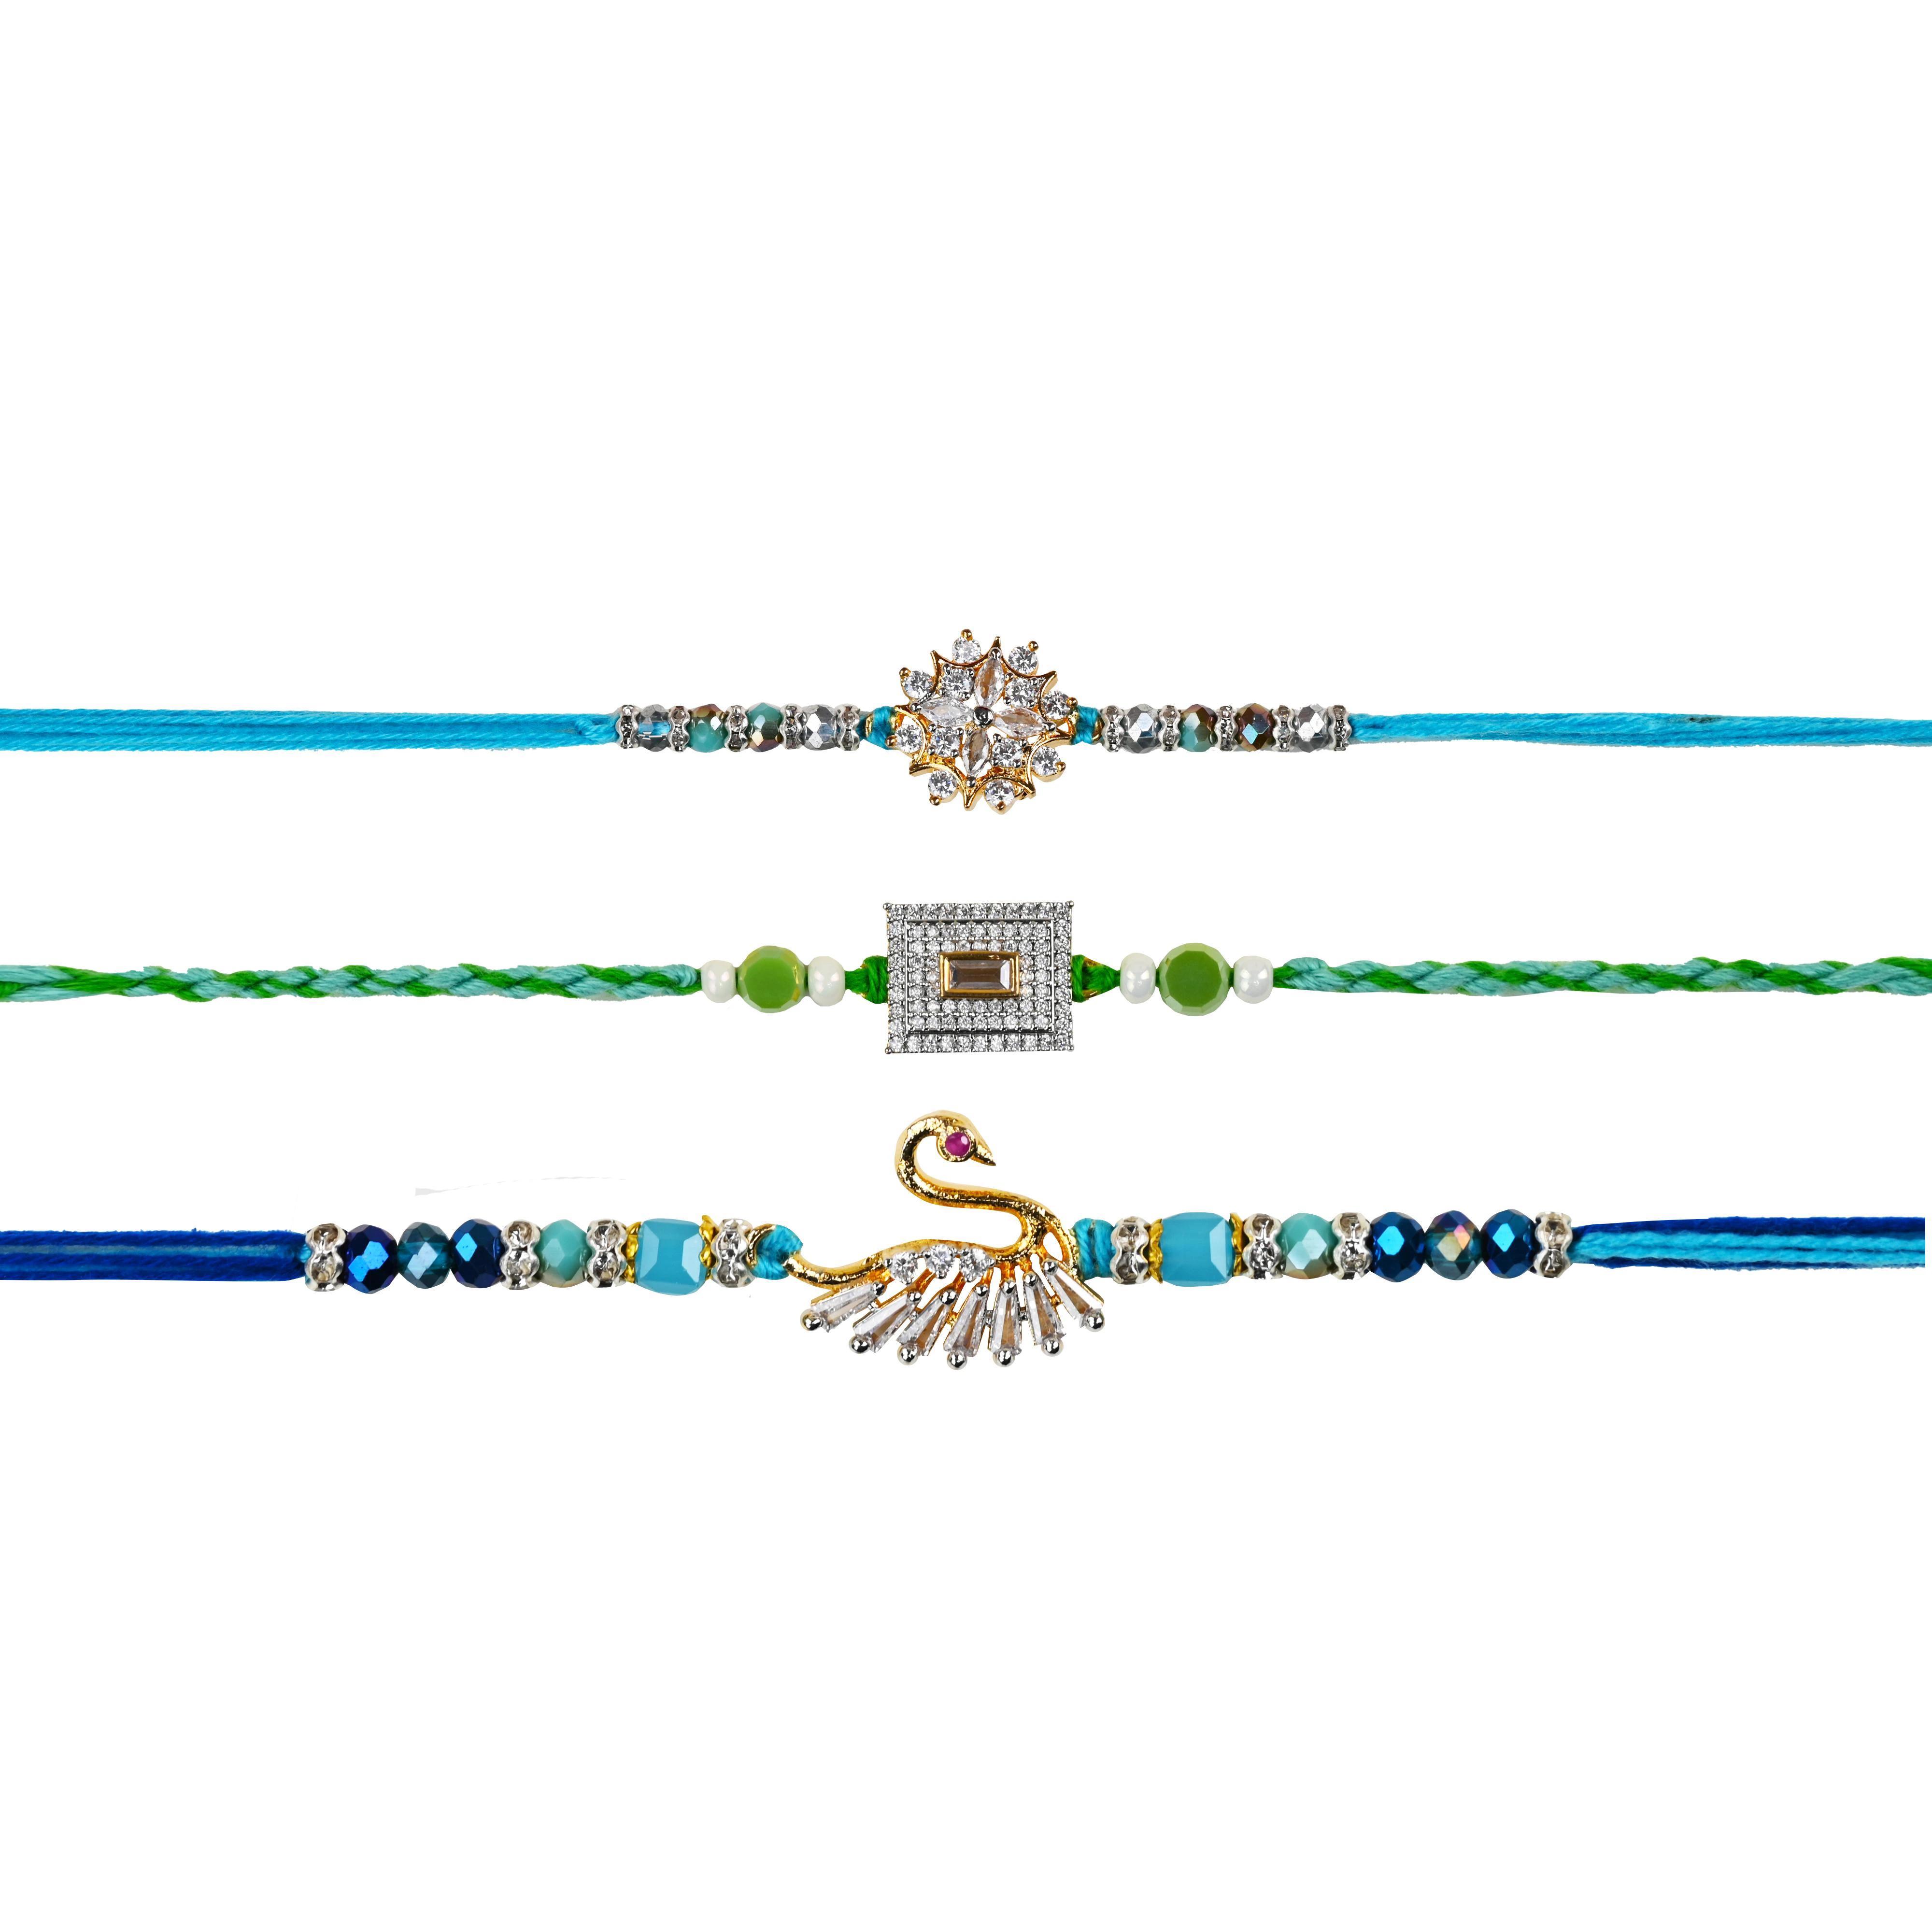
The Stone Aisle Set of Three Beautiful Rakhis for Raksha Bandhan - Traditional and Stylish Designs
Type: Rakhis
Brand: The Stone Aisle
Price: Rs. 599
 Celebrate the bond of love and protection with this elegant set of 3 Rakhi. Each Rakhi is meticulously designed to enhance the joyous occasion of Raksha Bandhan. Crafted with premium materials, these Rakhis are not only beautiful but also durable, ensuring they last as a cherished memory.
Features: Premium Quality: Made with high-quality materials, ensuring durability and comfort.,Beautiful Designs: A mix of traditional and stylish designs to suit every taste.,Handcrafted: Each rakhi is meticulously handcrafted with intricate detailing.,Secure Fit: Adjustable threads to ensure a secure and comfortable fit for all wrist sizes.,Symbol of Love: Represents the timeless bond of love and protection between siblings.